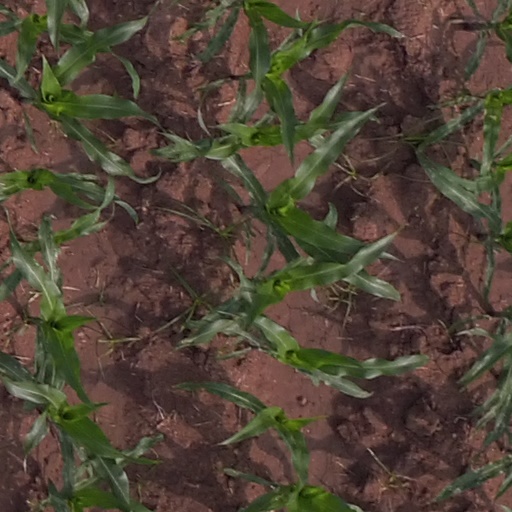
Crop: maize; corn